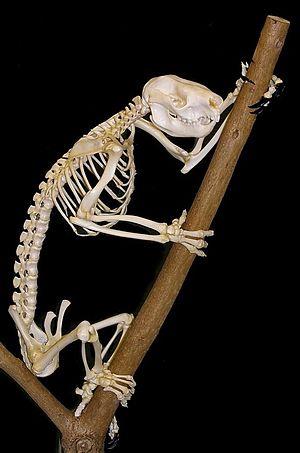
Le koala, appelé aussi Paresseux australien, est une espèce de marsupial arboricole herbivore endémique d'Australie et le seul représentant encore vivant de la famille des Phascolarctidés. On le trouve dans les régions côtières de l'Australie méridionale et orientale, d'Adélaïde à la partie sud de la péninsule du cap York. Les populations s'étendent aussi sur des distances considérables dans l'arrière-pays australien, là où l'humidité est suffisante pour le maintien de forêts. Les koalas d'Australie-Méridionale furent exterminés au début du XXᵉ siècle, mais cet État fédéré a depuis été repeuplé grâce à des transferts du Victoria. Cet animal n'était plus présent ni en Tasmanie, ni en Australie-Occidentale, mais il y a été réintroduit.